1981 England riots

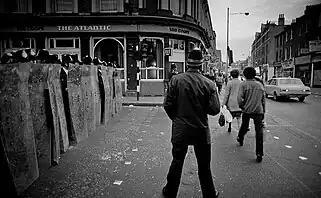
Police with riot shields in Brixton, London, in April 1981

In April and July 1981, there were riots in several cities and towns in England. The riots mainly involved Black English youth clashing with police. They were caused by tension between Black people and the police, especially perceived racist discrimination against Black people through increased use of stop-and-search, and were also fuelled by inner-city deprivation. The most serious riots were the April Brixton riots in London, followed in July by the Toxteth riots in Liverpool, the Handsworth riots in Birmingham, the Chapeltown riots in Leeds, and the Moss Side riots in Manchester. There were also a series of less serious riots in other towns and cities. As a result of the riots, the government commissioned the Scarman Report.